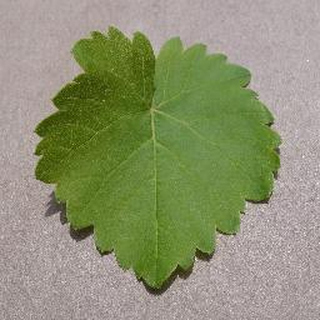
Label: healthy_grape